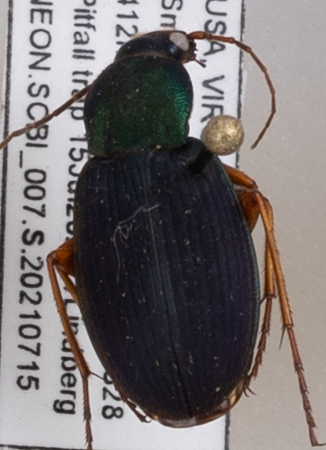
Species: Chlaenius aestivus
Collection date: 2021-07-15 04:00:00
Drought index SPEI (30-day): -0.516
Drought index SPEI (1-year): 0.35
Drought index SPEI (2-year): -0.17